Murdaugh family

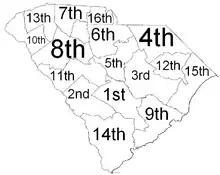
A map showing the judicial circuit districts of South Carolina

From 1920 to 2006, three members of the Murdaugh family served as the 2nd, 3rd, and 4th circuit solicitors for the five-county area of South Carolina's Lowcountry region within the 14th judicial district; the family's influence in the area led to it being colloquially known as "Murdaugh Country."